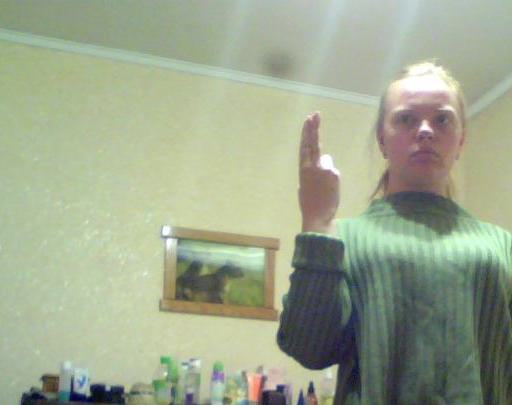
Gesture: two_up_inverted